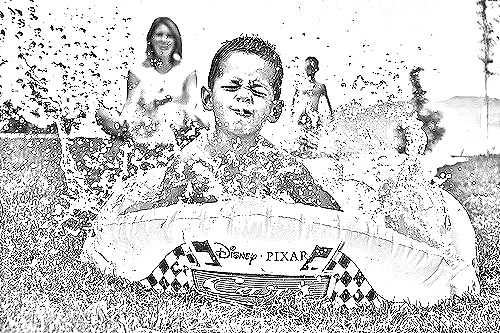
Portrait style: Sketch Portrait